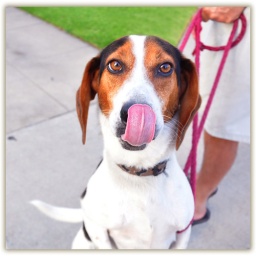
The most affectionate creature in the world is a wet dog